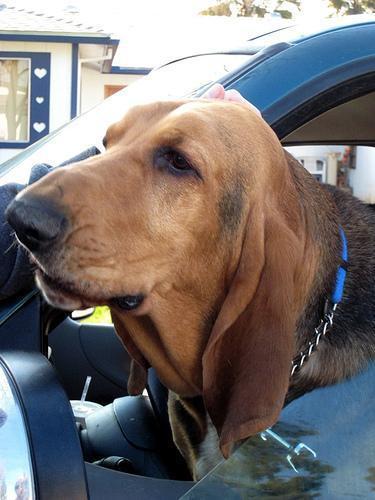
bloodhound